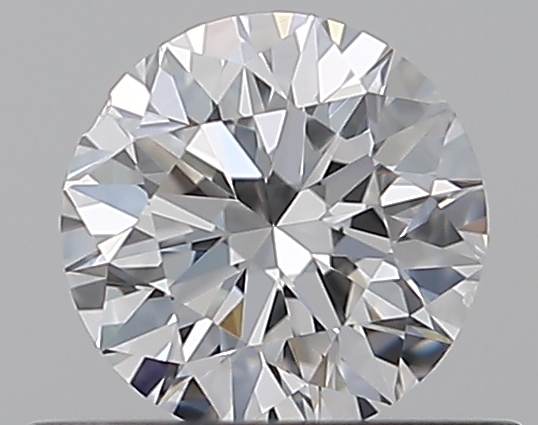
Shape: round
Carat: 0.5
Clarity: VS2
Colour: D
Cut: EX
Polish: EX
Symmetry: VG
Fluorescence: N
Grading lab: GIA
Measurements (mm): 5.04 x 5.1 x 3.18